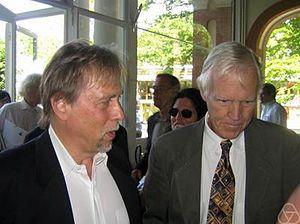
Jeff Cheeger est un mathématicien et un professeur américain. Depuis 1993, il enseigne au Courant Institute of Mathematical Sciences de New York. Ses travaux portent sur la géométrie différentielle et ses applications en topologie et en analyse.